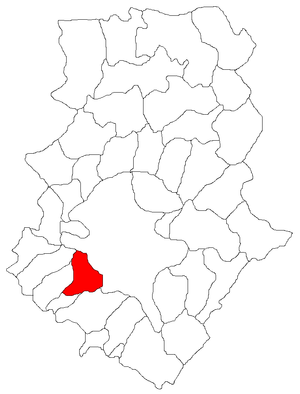
Bragadiru est une ville du județ d'Ilfov, en Roumanie. D'après le recensement de 2011, elle comptait 15 329 habitants.